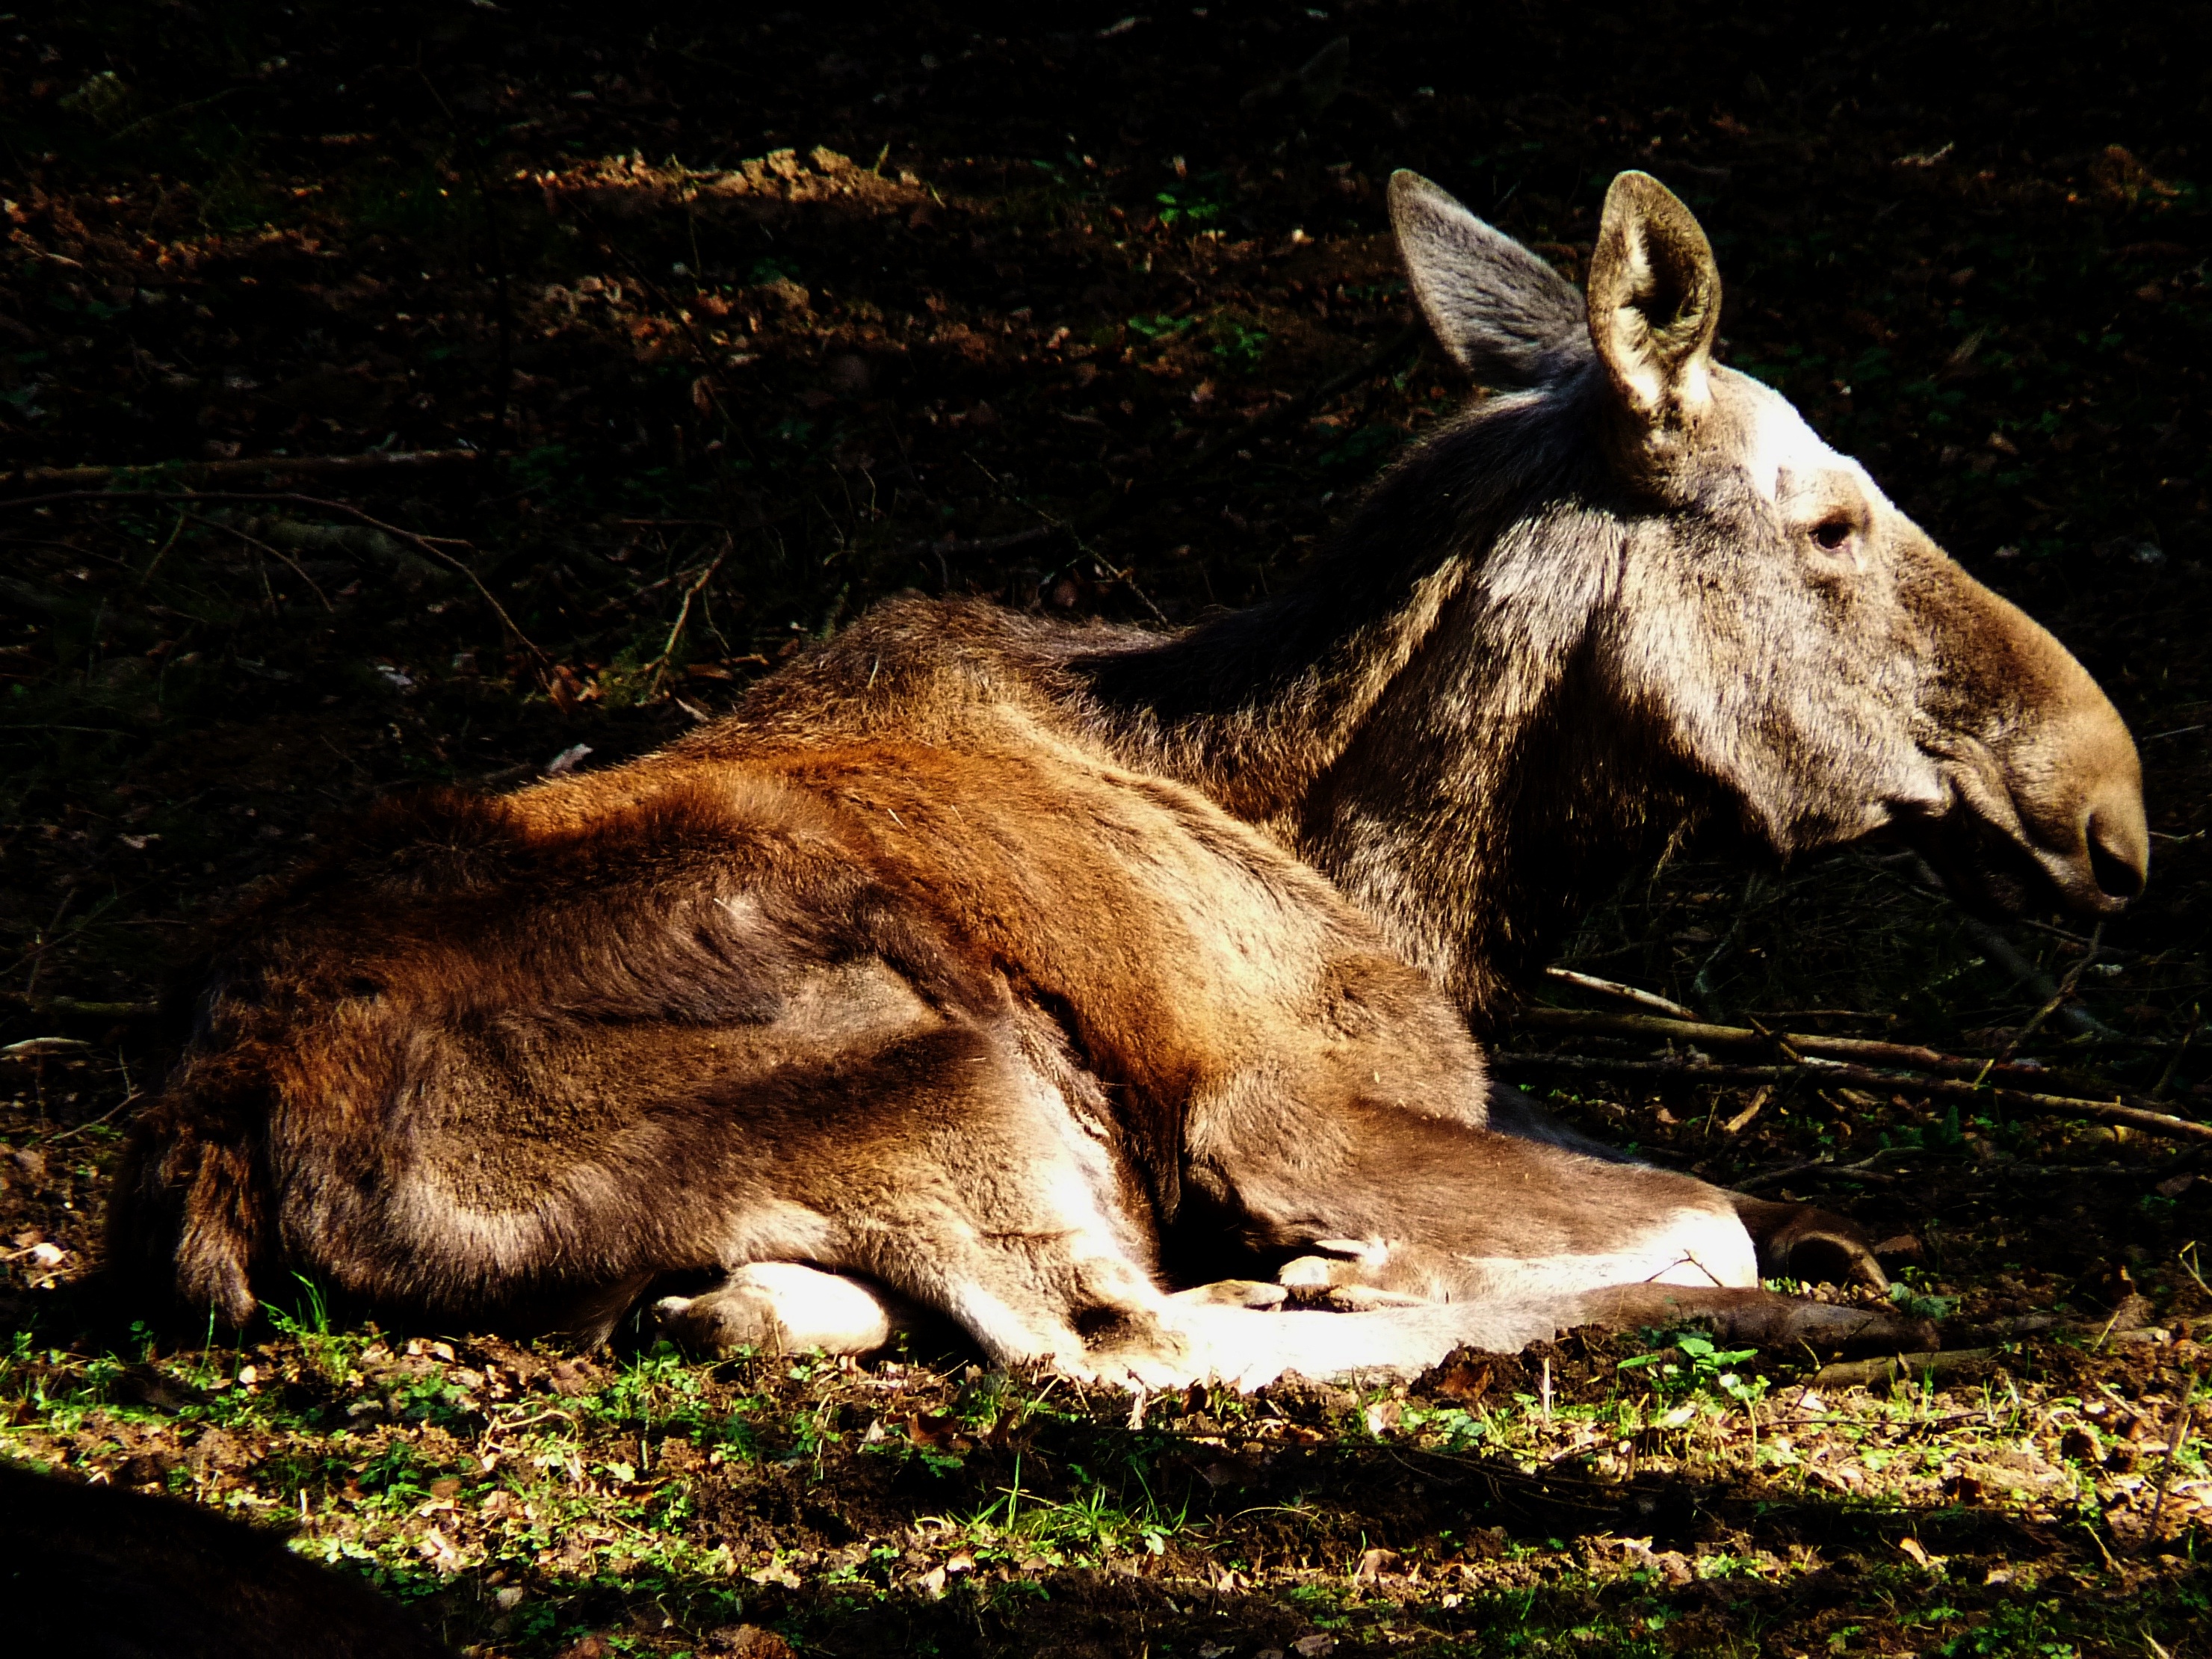
nature, sun, animal, wildlife, fur, fauna, moose, lazy, large, hirsch, concerns, pack animal, horse like mammal